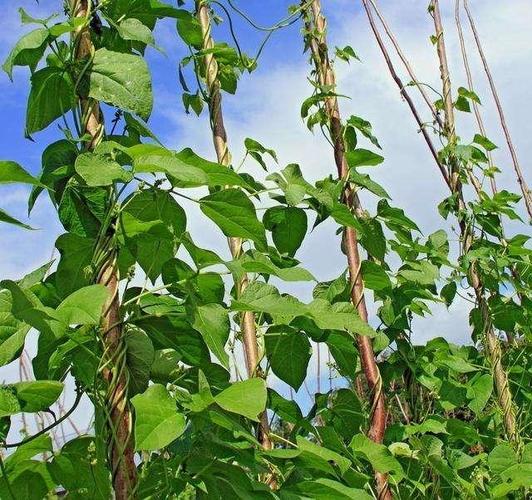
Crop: unknown
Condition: bean